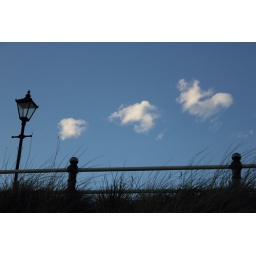
Taken from just below the sea wall, the clouds looked like steam coming from a train